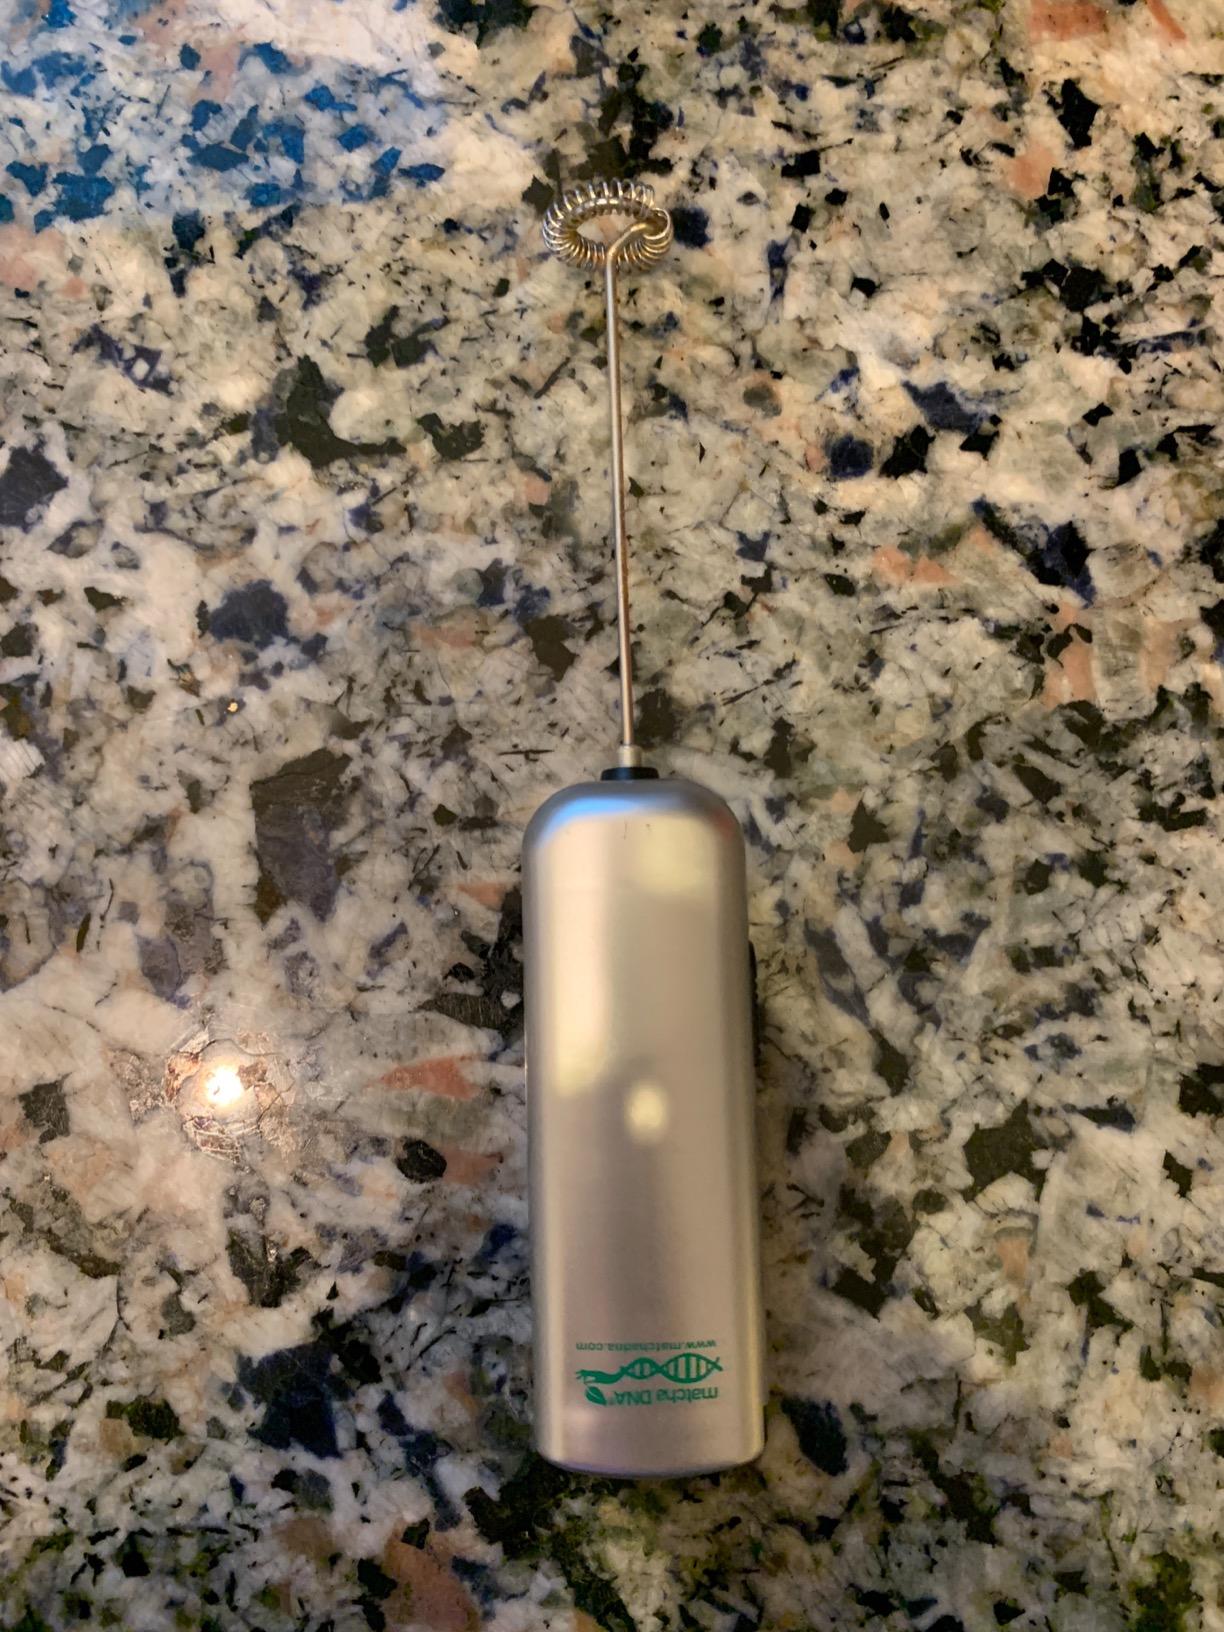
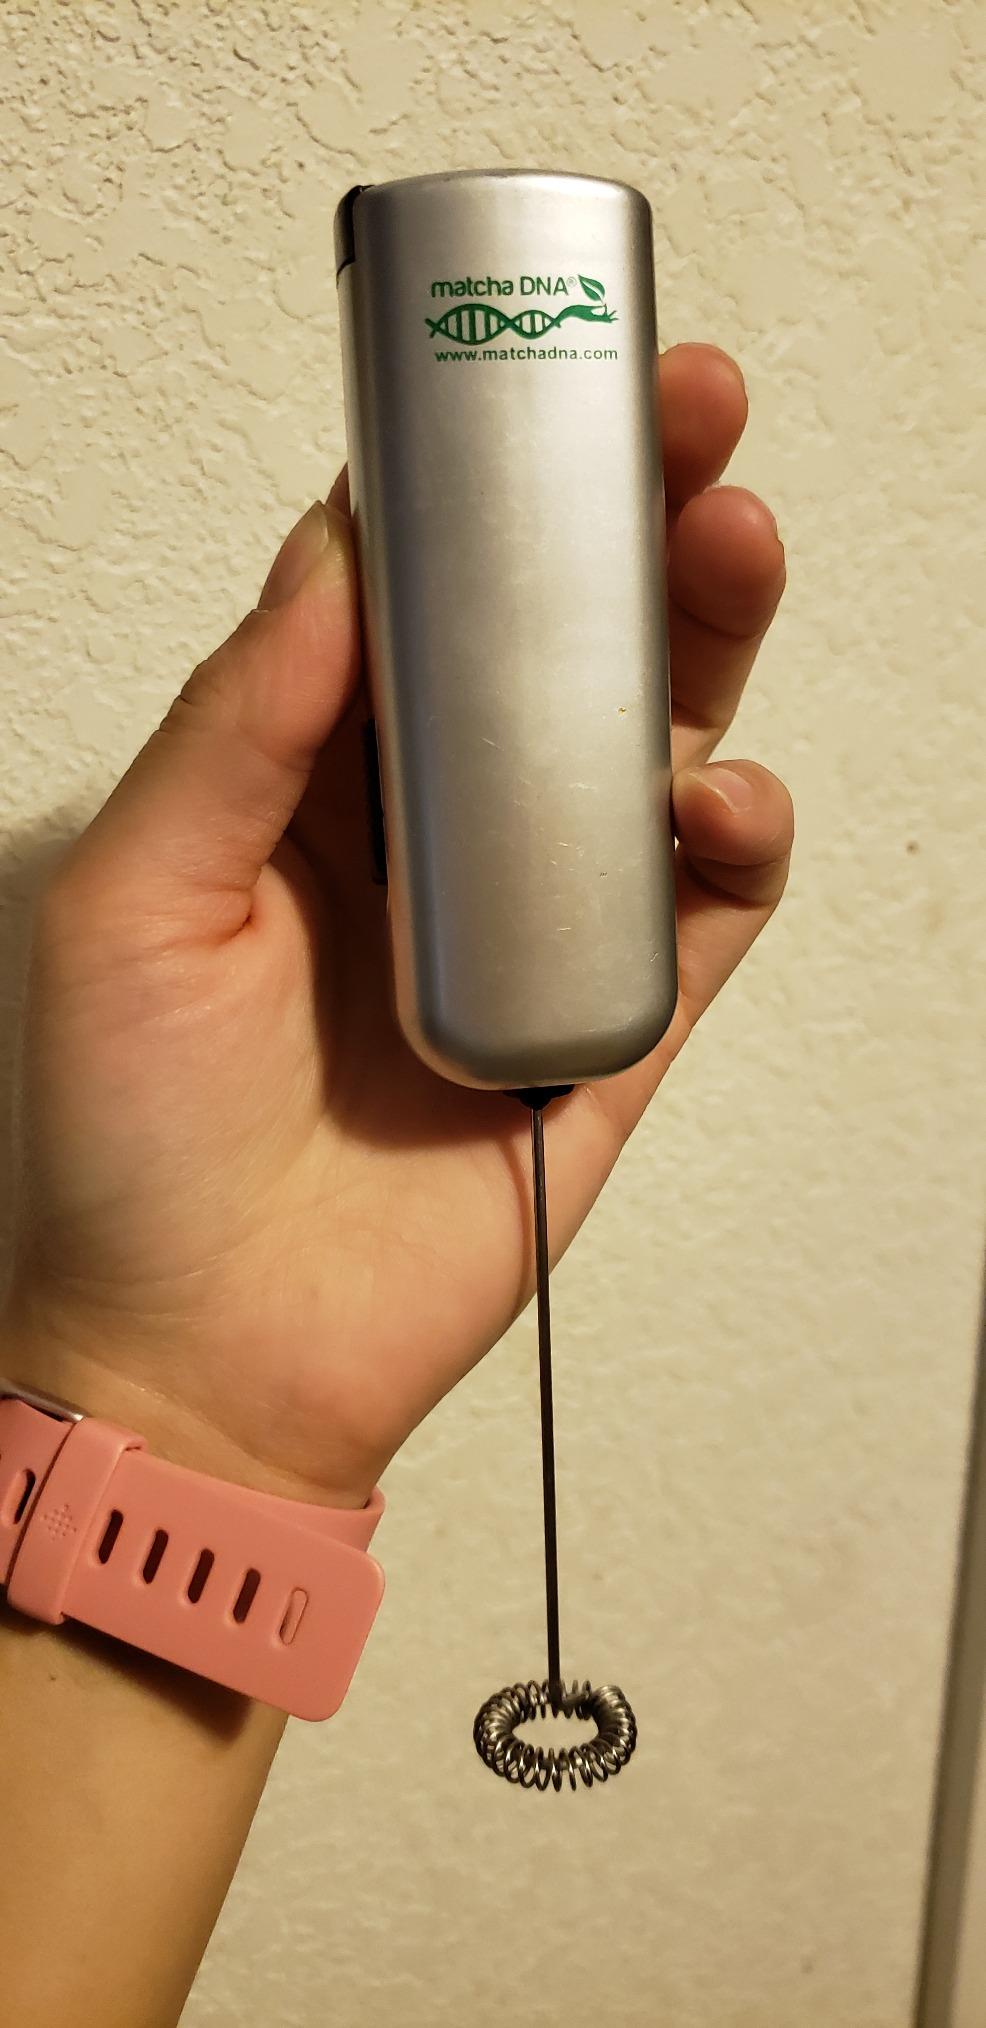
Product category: items_mixer
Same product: yes